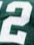
Number: 2